The Argus (Melbourne)

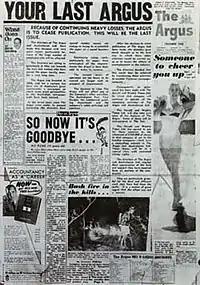
Final issue of "The Argus"

The company's newspaper operations experienced severe financial losses from 1939 onwards, which would continue through the 1940s and the 1950s due to economic turmoil, increased costs of newsprint, and cut-throat competition for newspaper circulation in Melbourne.